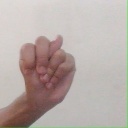
अक्षर: न